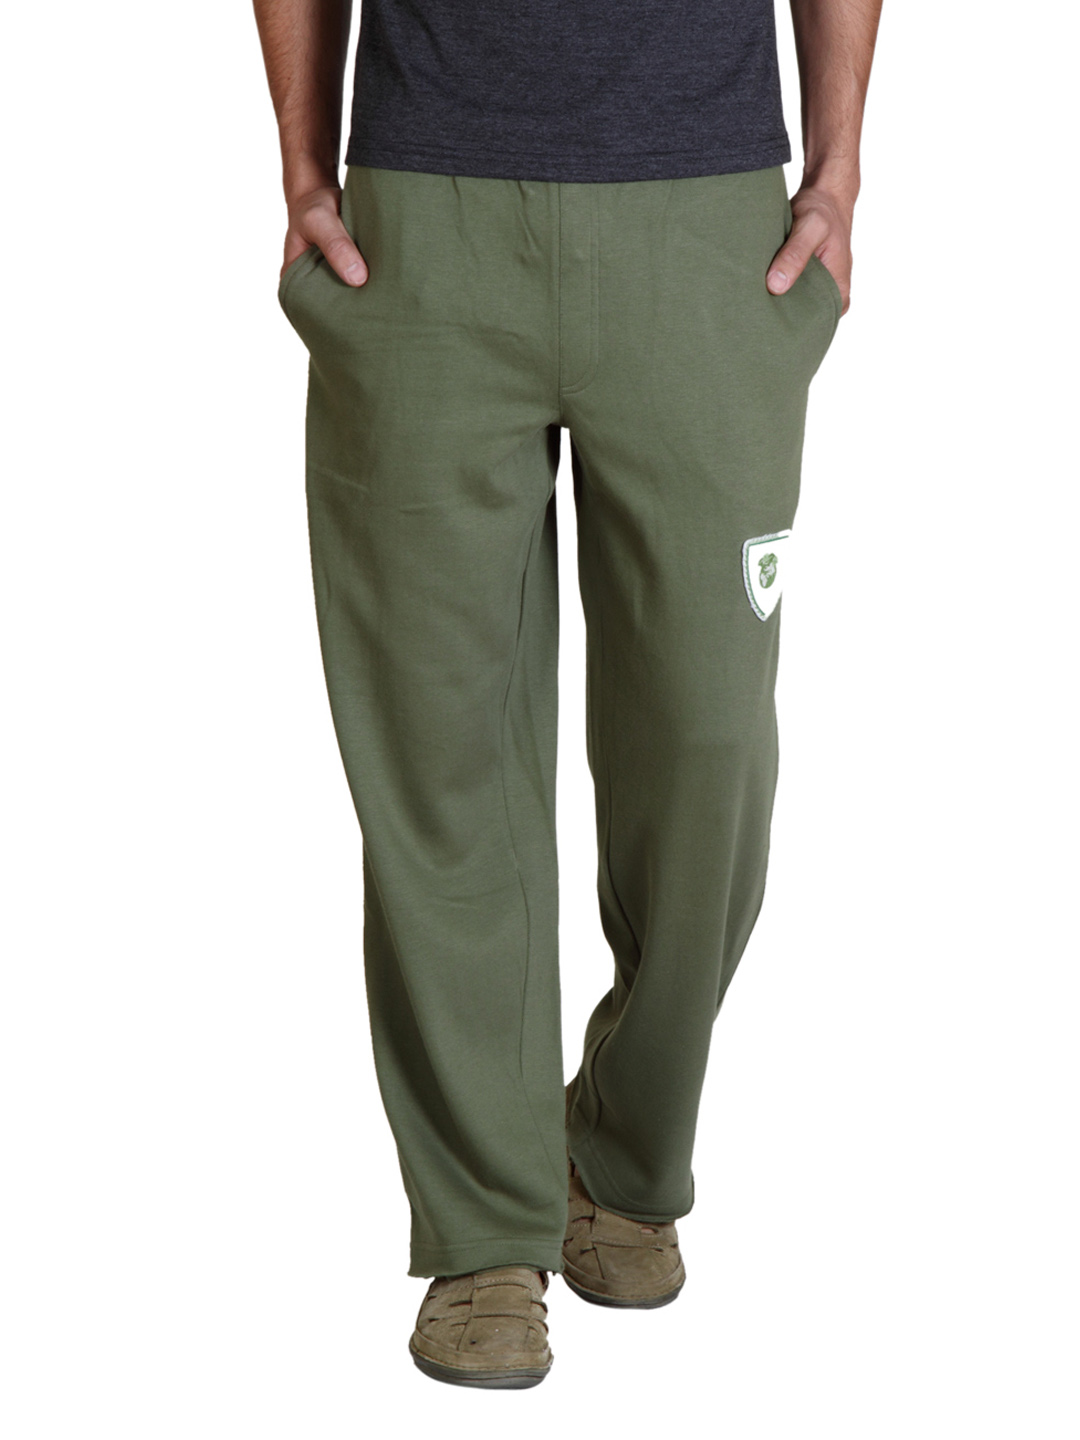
Do U Speak Green Men Green Lounge Pants
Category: Apparel / Loungewear and Nightwear / Lounge Pants
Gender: Men
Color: Green
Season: Summer 2016
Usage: Casual